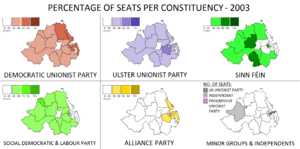
Les élections législatives nord-irlandaises de 2003 étaient les deuxièmes élections à l'Assemblée d'Irlande du Nord. Elles se sont déroulées le 26 novembre 2003, avec six mois de retard sur le calendrier initialement prévu, à la suite d'une décision du secrétaire d'État pour l'Irlande du Nord. Au moment des élections, l'exécutif régional était suspendu depuis un peu plus d'un an.